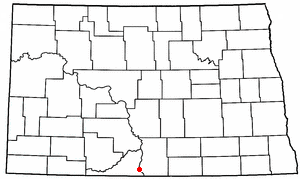
Fort Yates (North Dakota)
Fort Yates i North Dakota
Fort Yates er en amerikansk by og administrativt centrum for det amerikanske county Sioux County i staten North Dakota. I 2000 havde byen et indbyggertal på 228.